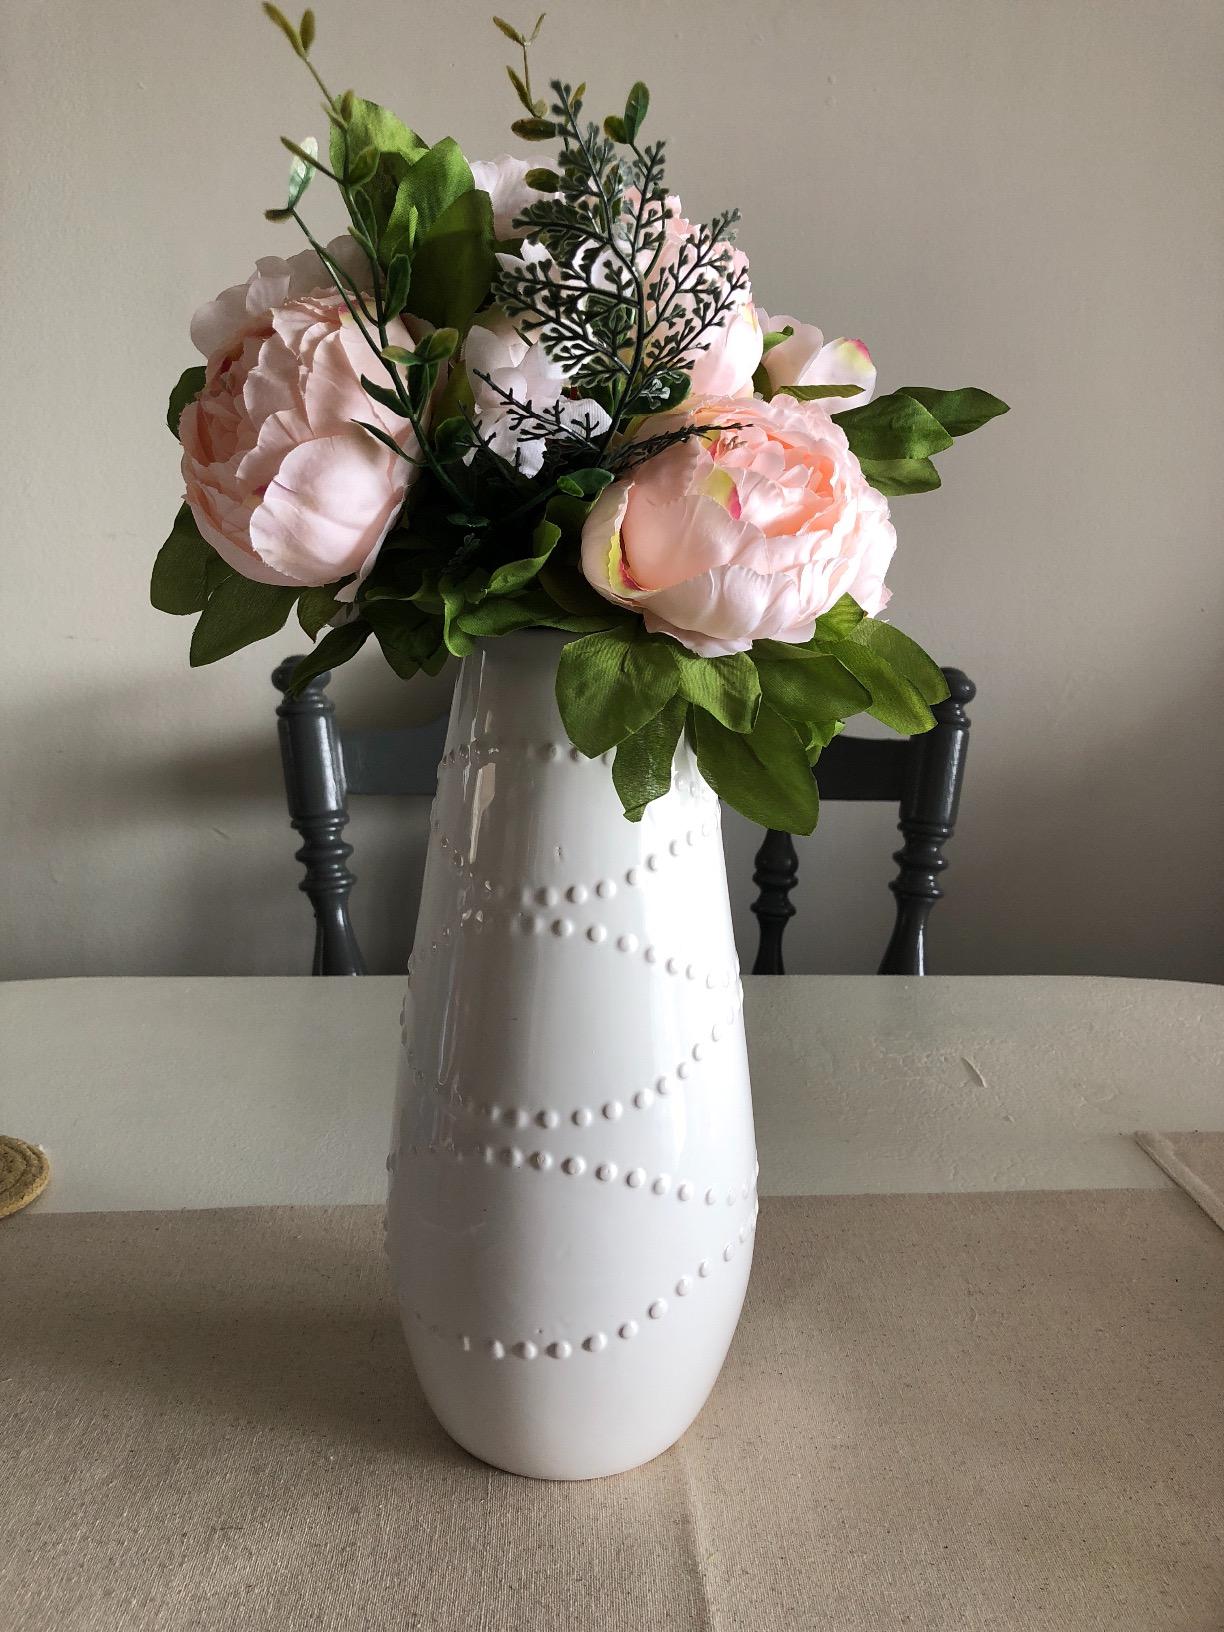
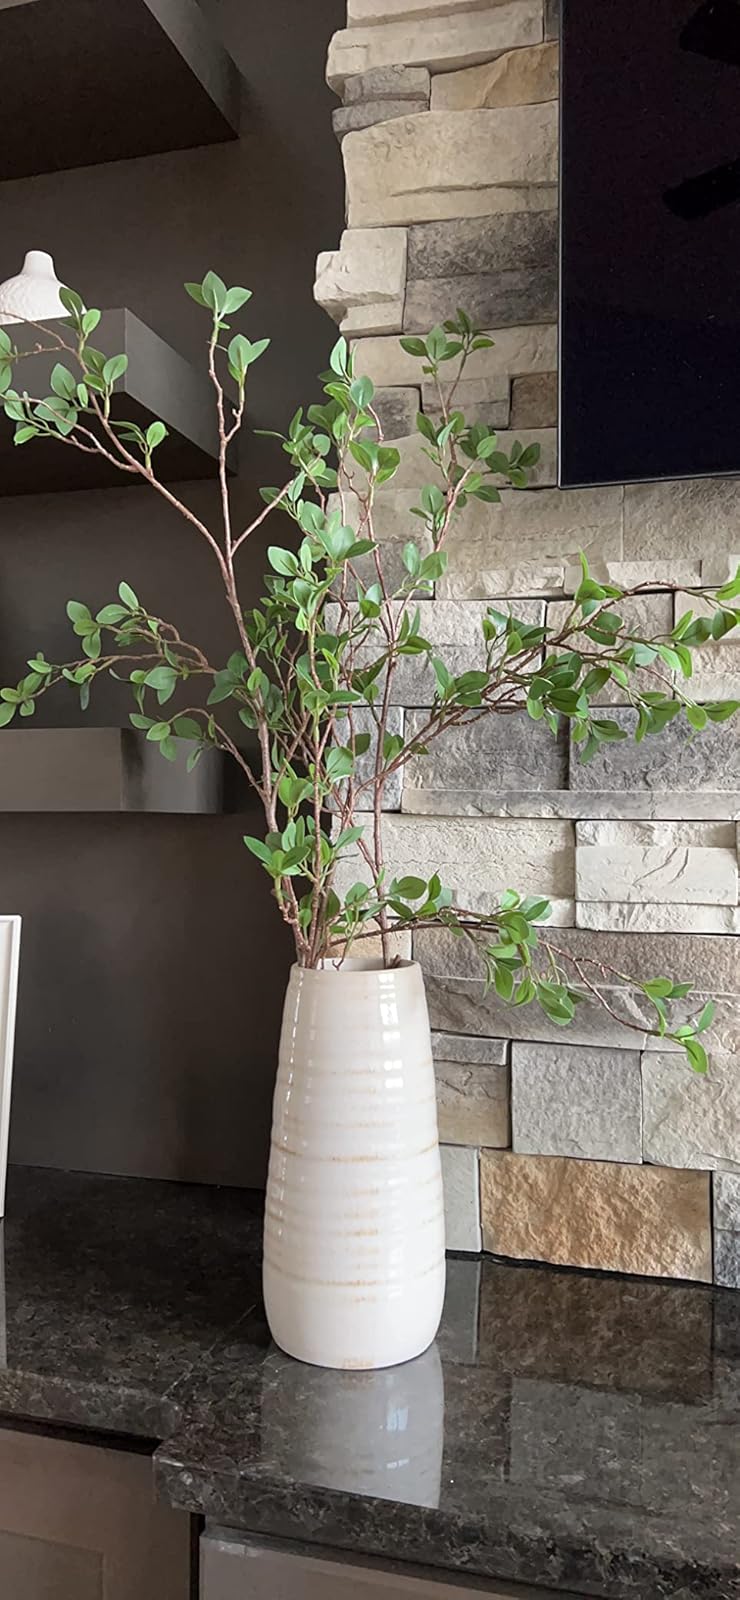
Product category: vase
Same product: no